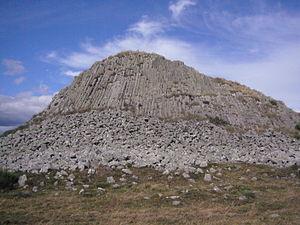
Le truc des Coucuts (1286 m). Rocher volcanique sur la commune de prinsuéjols (Lozère).
L'Aubrac est un haut plateau volcanique et granitique français situé dans le centre-sud du Massif central et aux confins des trois départements de l'Aveyron, du Cantal et de la Lozère. Il présente des ressemblances avec le Cézallier et on peut le rattacher comme lui aux hautes terres d'Auvergne. Il est bordé au nord-ouest par les monts du Cantal, à l'est par la Margeride et au sud par les plateaux calcaires des Grands Causses.